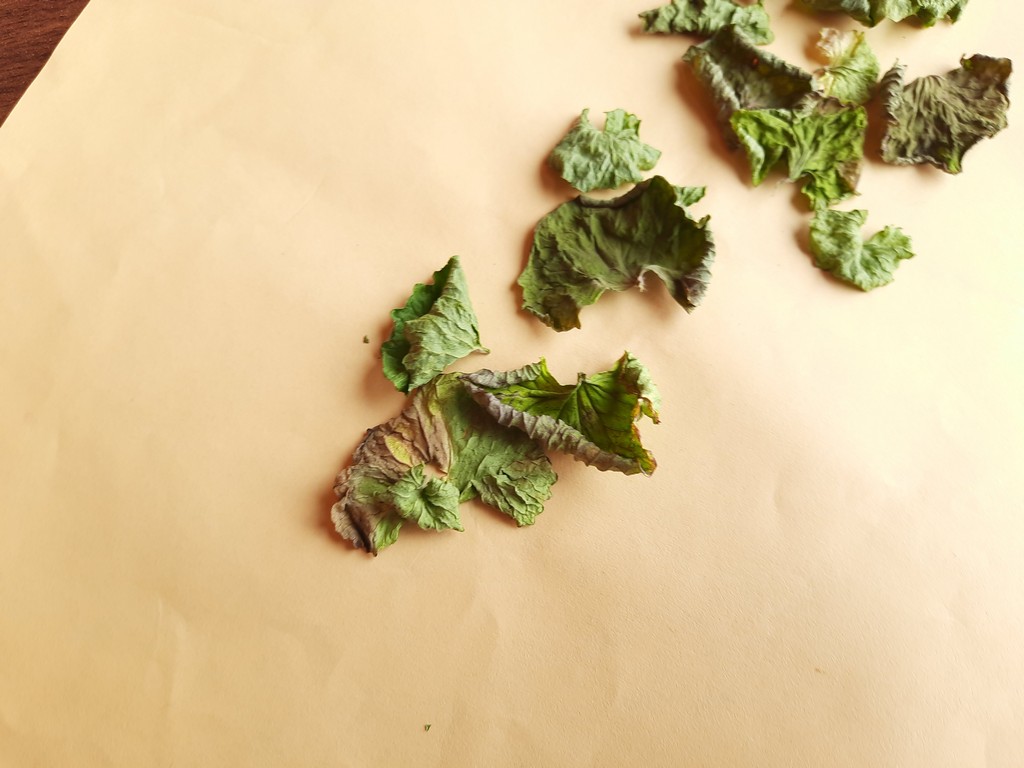
Label: Dried